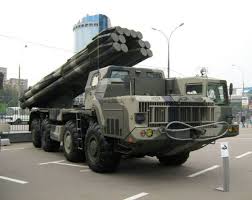
Label: Tornado